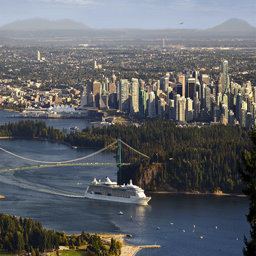
cruise ship leaving tourist attraction